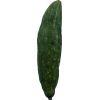
Label: Cucumber 3